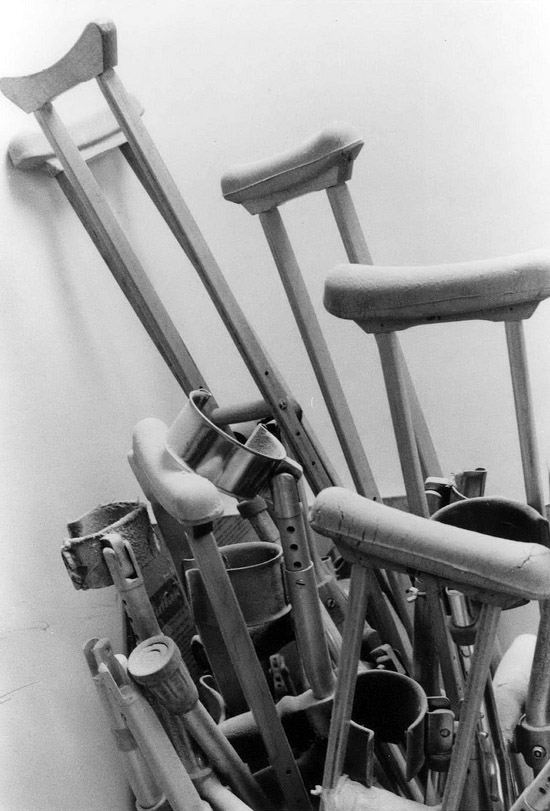
A COLLECTION OF CRUTCHES STAND IN A CORNER IN ONE OF THE PROSTHETICS ROOM. PARTS FROM THESE ARE USED TO FIX OTHERS, monochrome black-and-white photograph
Specialty: rehabilitation
Image credit: Otis Historical Archives  of “National Museum of Health &amp; Medicine”  (OTIS Archive 1)